Fernley Community Church

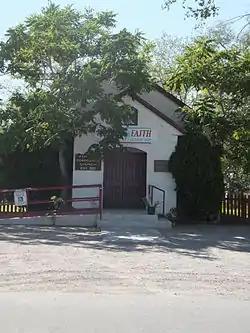
Fernley Community Church

Fernley Community Church is a historic church at 80 S. Center Street in Fernley, Nevada. It was built in 1932 and added to the National Register of Historic Places in 2003.